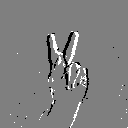
ASL letter: k